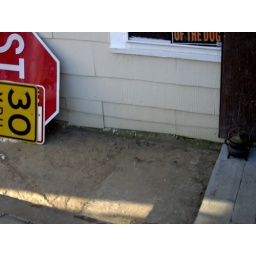
Cement patio/walkway under kitchen window